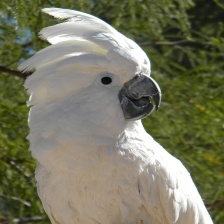
Species: COCKATOO
Scientific name: CACATUIDAE
ImageNet parent category: sulphur-crested_cockatoo